Robert Colescott

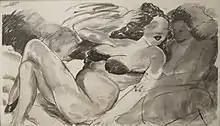
"Olympia" (1984) at the Honolulu Museum of Art in 2017

Beginning in the mid-1970s, Colescott began creating works based on iconic paintings from art history. His "Olympia", in the collection of the Honolulu Museum of Art, reimagines Manet's "Olympia" with the Black servant as an equal. Colescott's "George Washington Carver Crossing the Delaware: Page From an American History Textbook" (1975), based on Emanuel Leutze's 1851 painting of the Revolutionary War hero, putting Carver, a pioneering African American agricultural chemist, at the helm of a boat loaded with Black cooks, maids, fishermen and minstrels. With equally transgressive humor and an explosive style, he also created his own versions of Vincent van Gogh's "Potato Eaters" (1975), Jan van Eyck's "Arnolfini Portrait" (1976), and Édouard Manet's "Dejeuner sur l'Herbe (1980)."